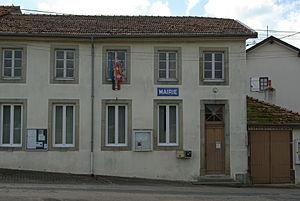
Mairie de Totainville (88)
Totainville est une commune française située dans le département des Vosges, en région Grand Est.